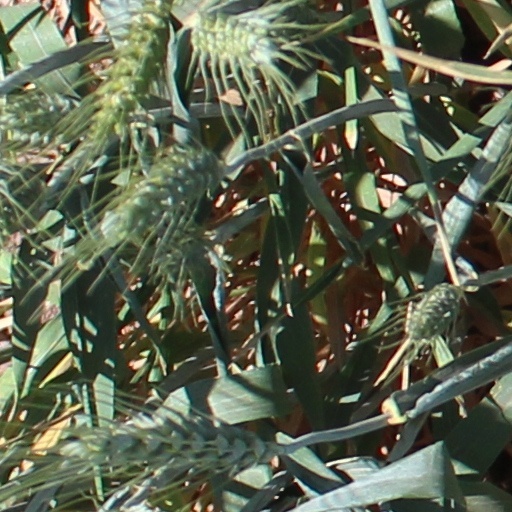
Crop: wheat